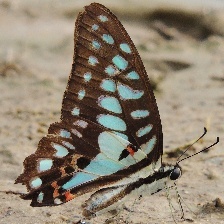
Species: GREAT JAY